Nikolai Ivanov (general)

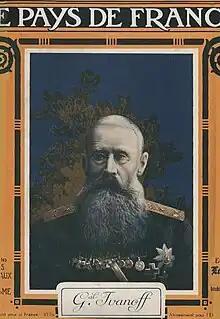
General Ivanov in a "Le Pays de France" (1916)

General Ivanov, with his loyalty towards the tsar and surprisingly the tsarina Alexandra Feodorovna and the mystic Rasputin as well, he enjoyed great confidence and reputation from the royal family. After General Mikhail Alekseyev was appointed chief of staff to the supreme commander-in-chief in mid 1915, which was the tsar himself, the tsarina wrote a letter to her husband, advising him not to let Alekseyev be the only person in charge of the Stavka and advised him to let Ivanov to assist him, saying that: